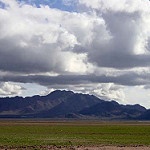
Scene: Outdoor